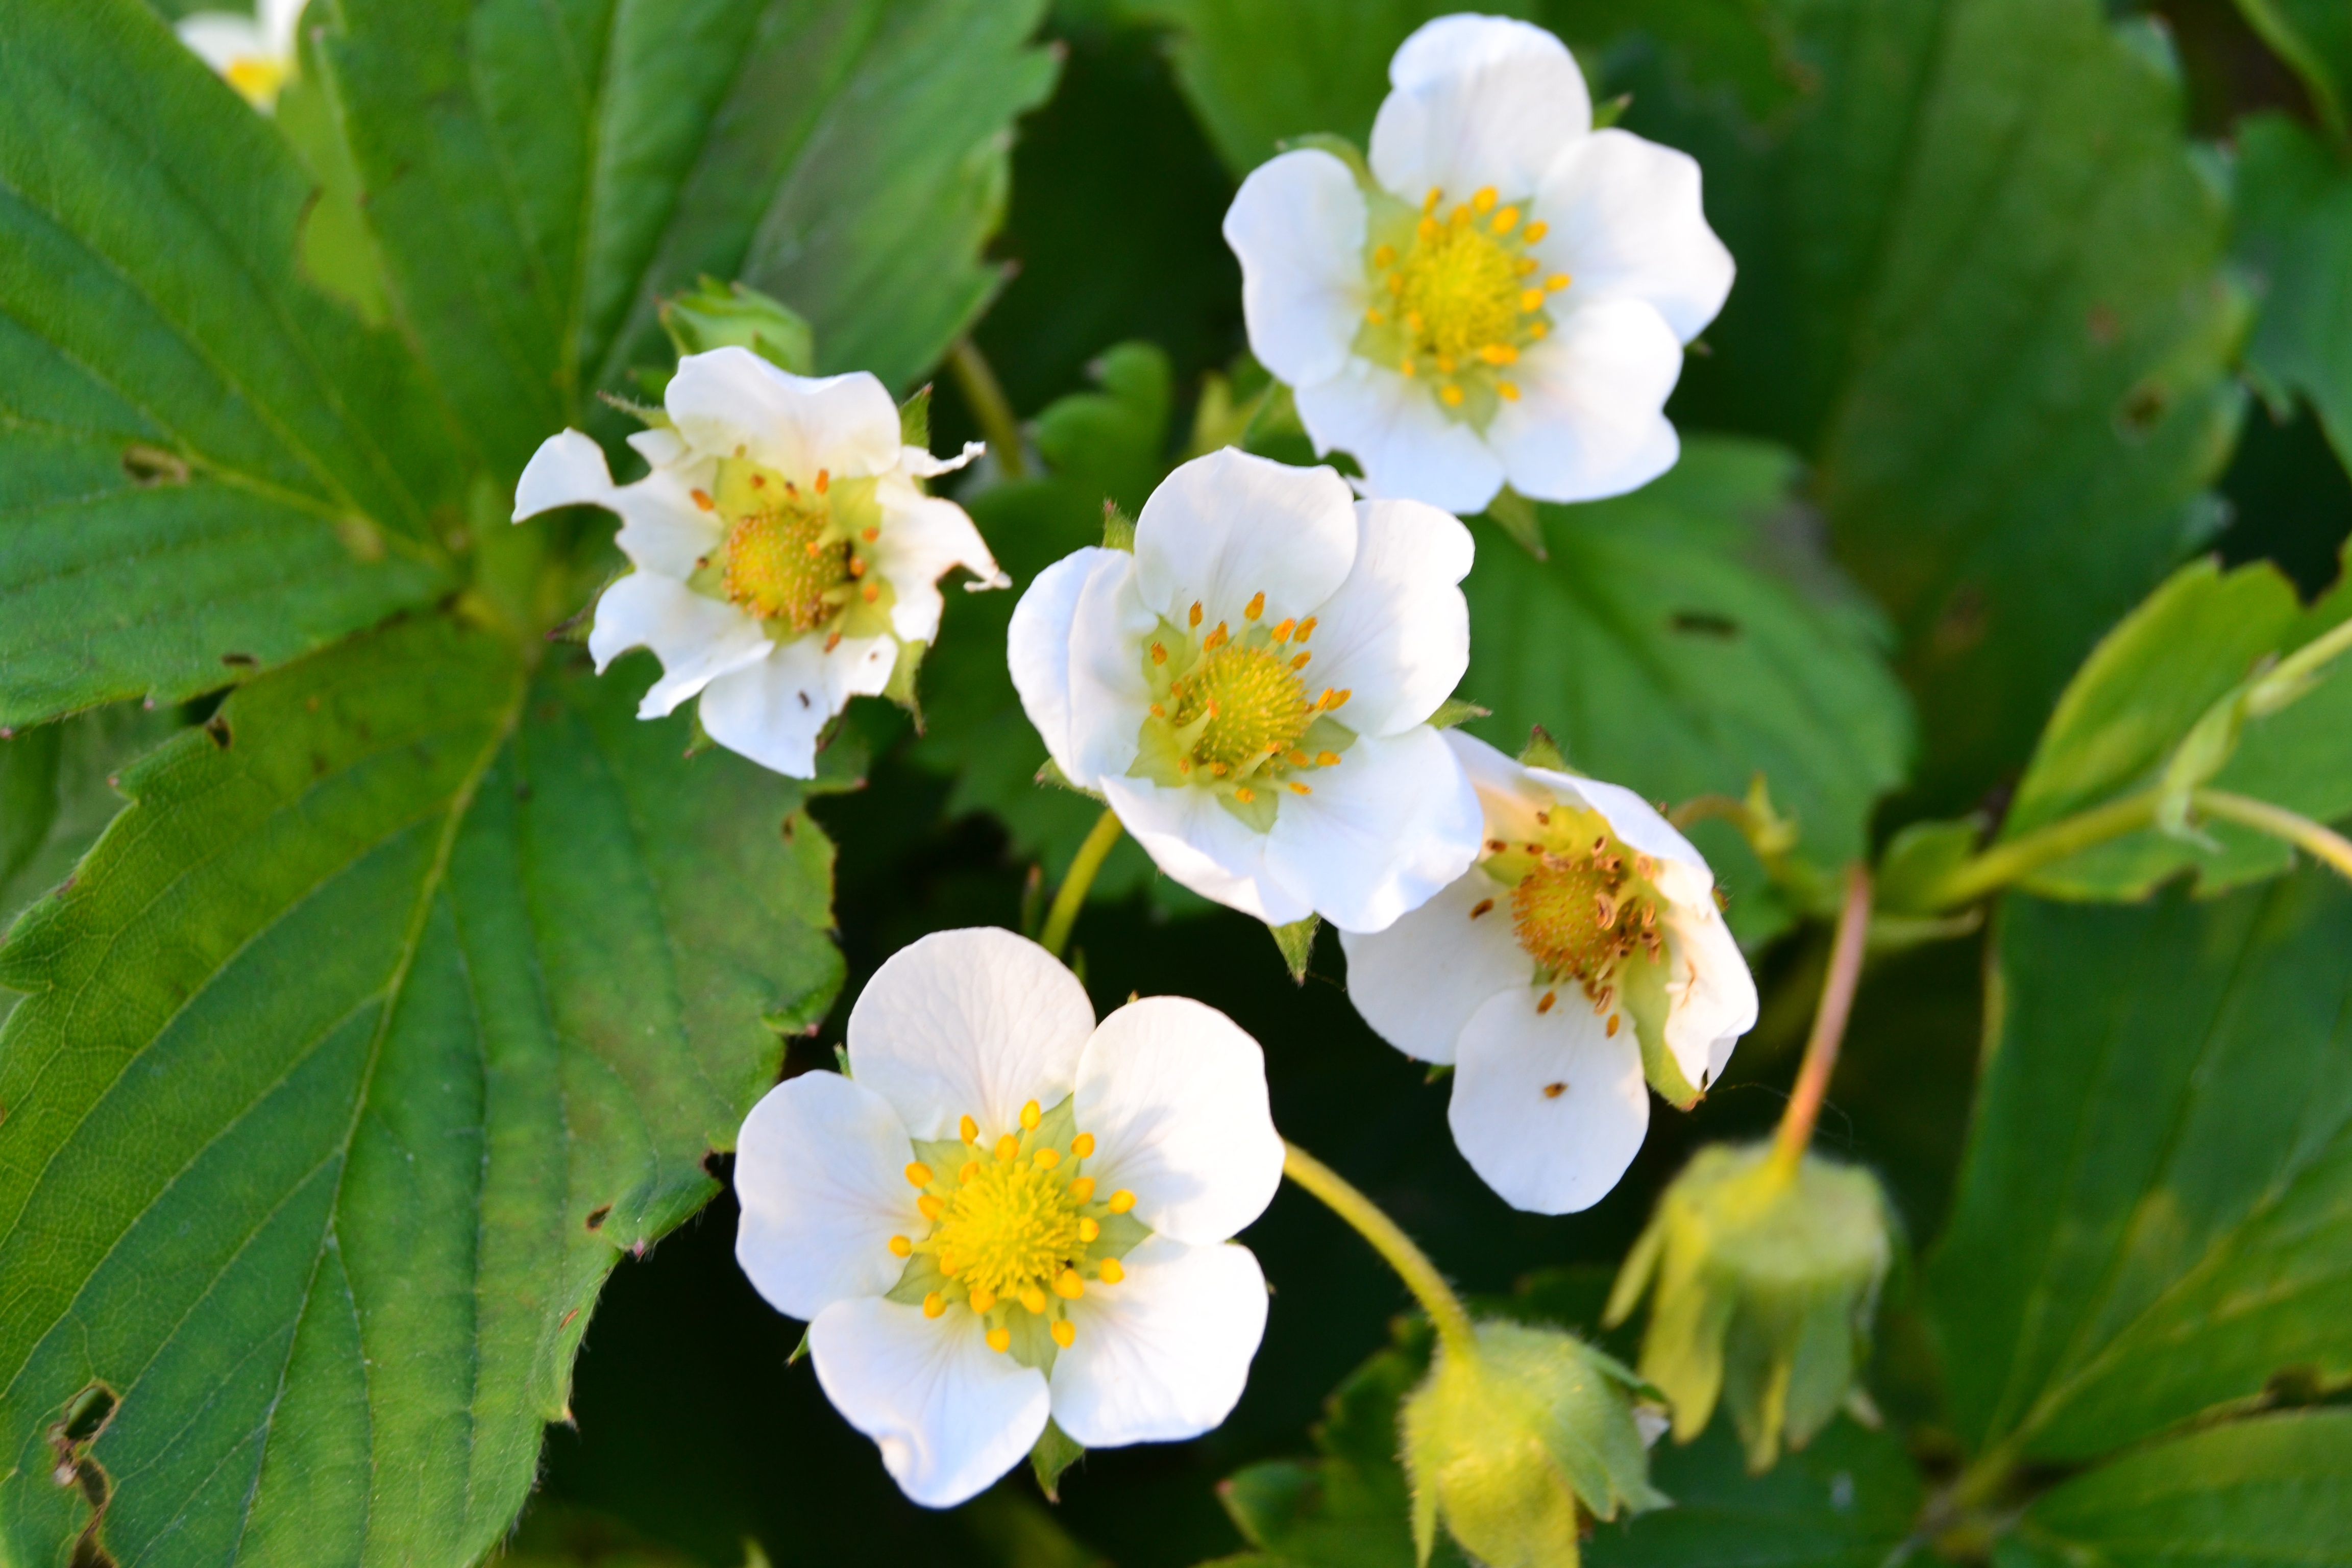
blossom, plant, flower, rose, food, produce, botany, flora, strawberry, wildflower, shrub, dacha, rosa canina, flowering plant, rose family, burnet rose, land plant, rosa rubiginosa, multiflora rose, prickly rose